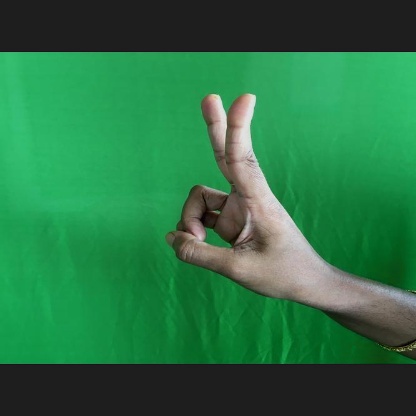
Mudra: Katrimukha